Javorina

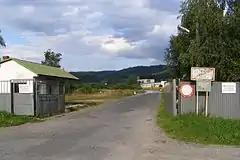
Entrance to the military area

Javorina was a military district in the Kežmarok District in northern Slovakia, in the Levoča Hills. Its area is 316.24 km and has no permanent population.